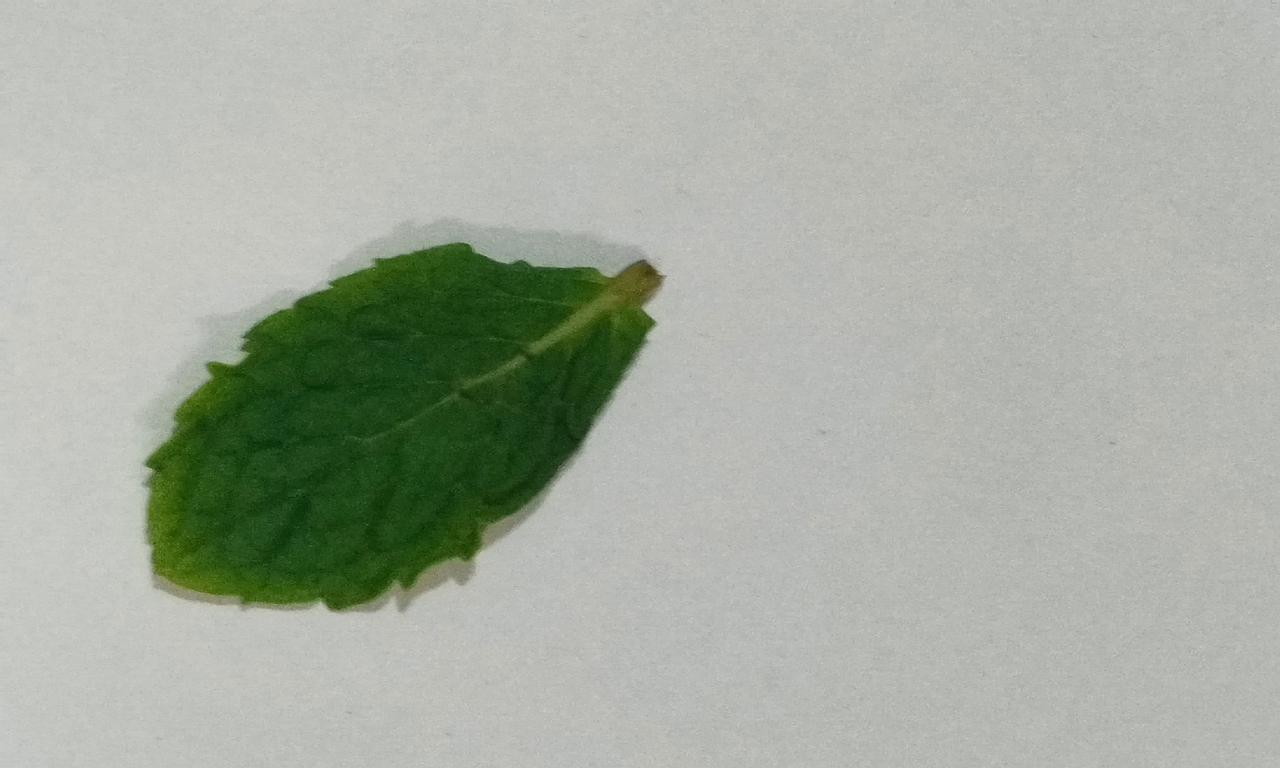
Label: Fresh